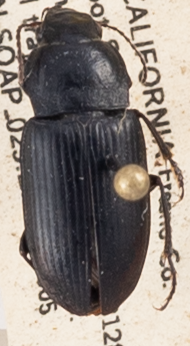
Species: Anisodactylus similis
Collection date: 2019-06-05
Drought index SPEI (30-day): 2.01
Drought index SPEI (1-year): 0.39
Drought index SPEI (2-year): -0.086